Aeromarine K-6

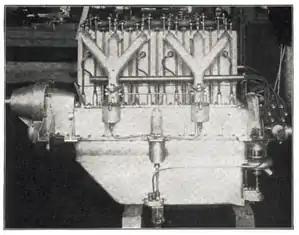
Aeromarine K-6

The Aeromarine K-6 is an aircraft engine built by the Aeromarine Plane and Motor Company in 1915. It is an Aeromarine 90hp with a .571 reduction gear. The addition of the reduction gear allowed the engine to produce more power by operating at a higher RPM. This engine made its peak power of 100 hp at 2000 rpm